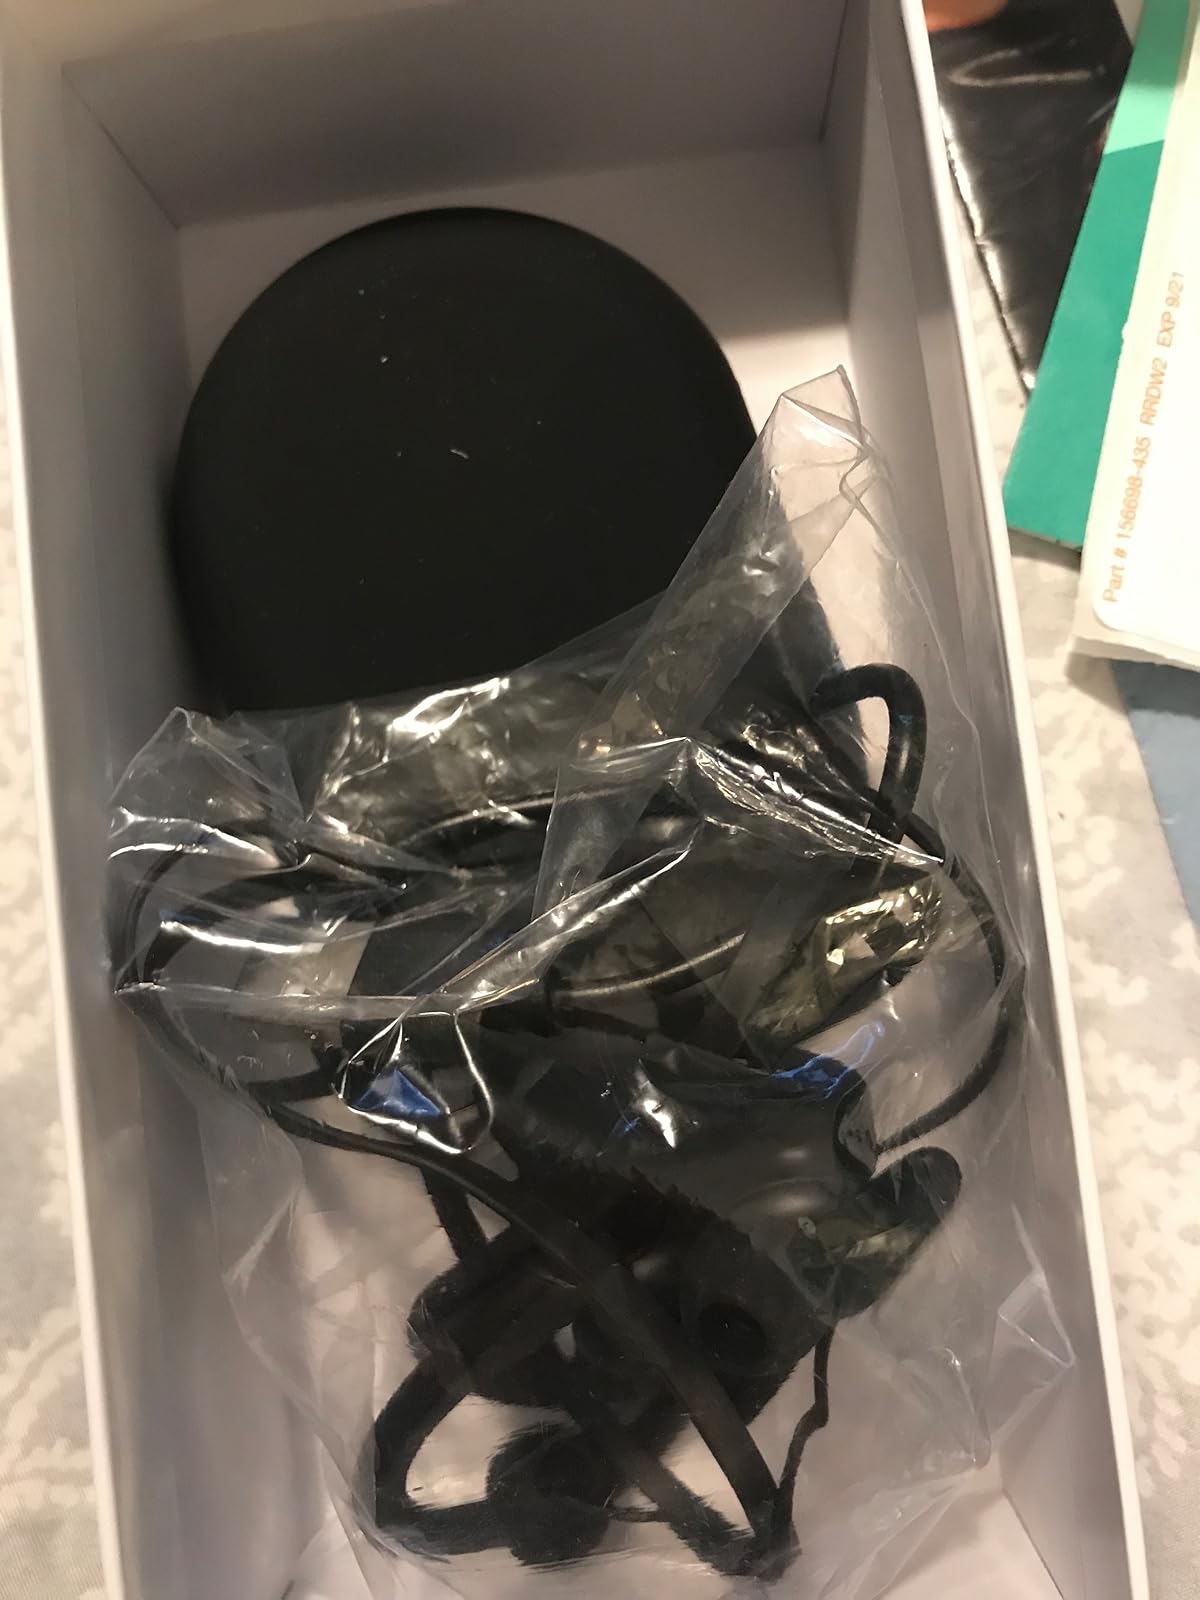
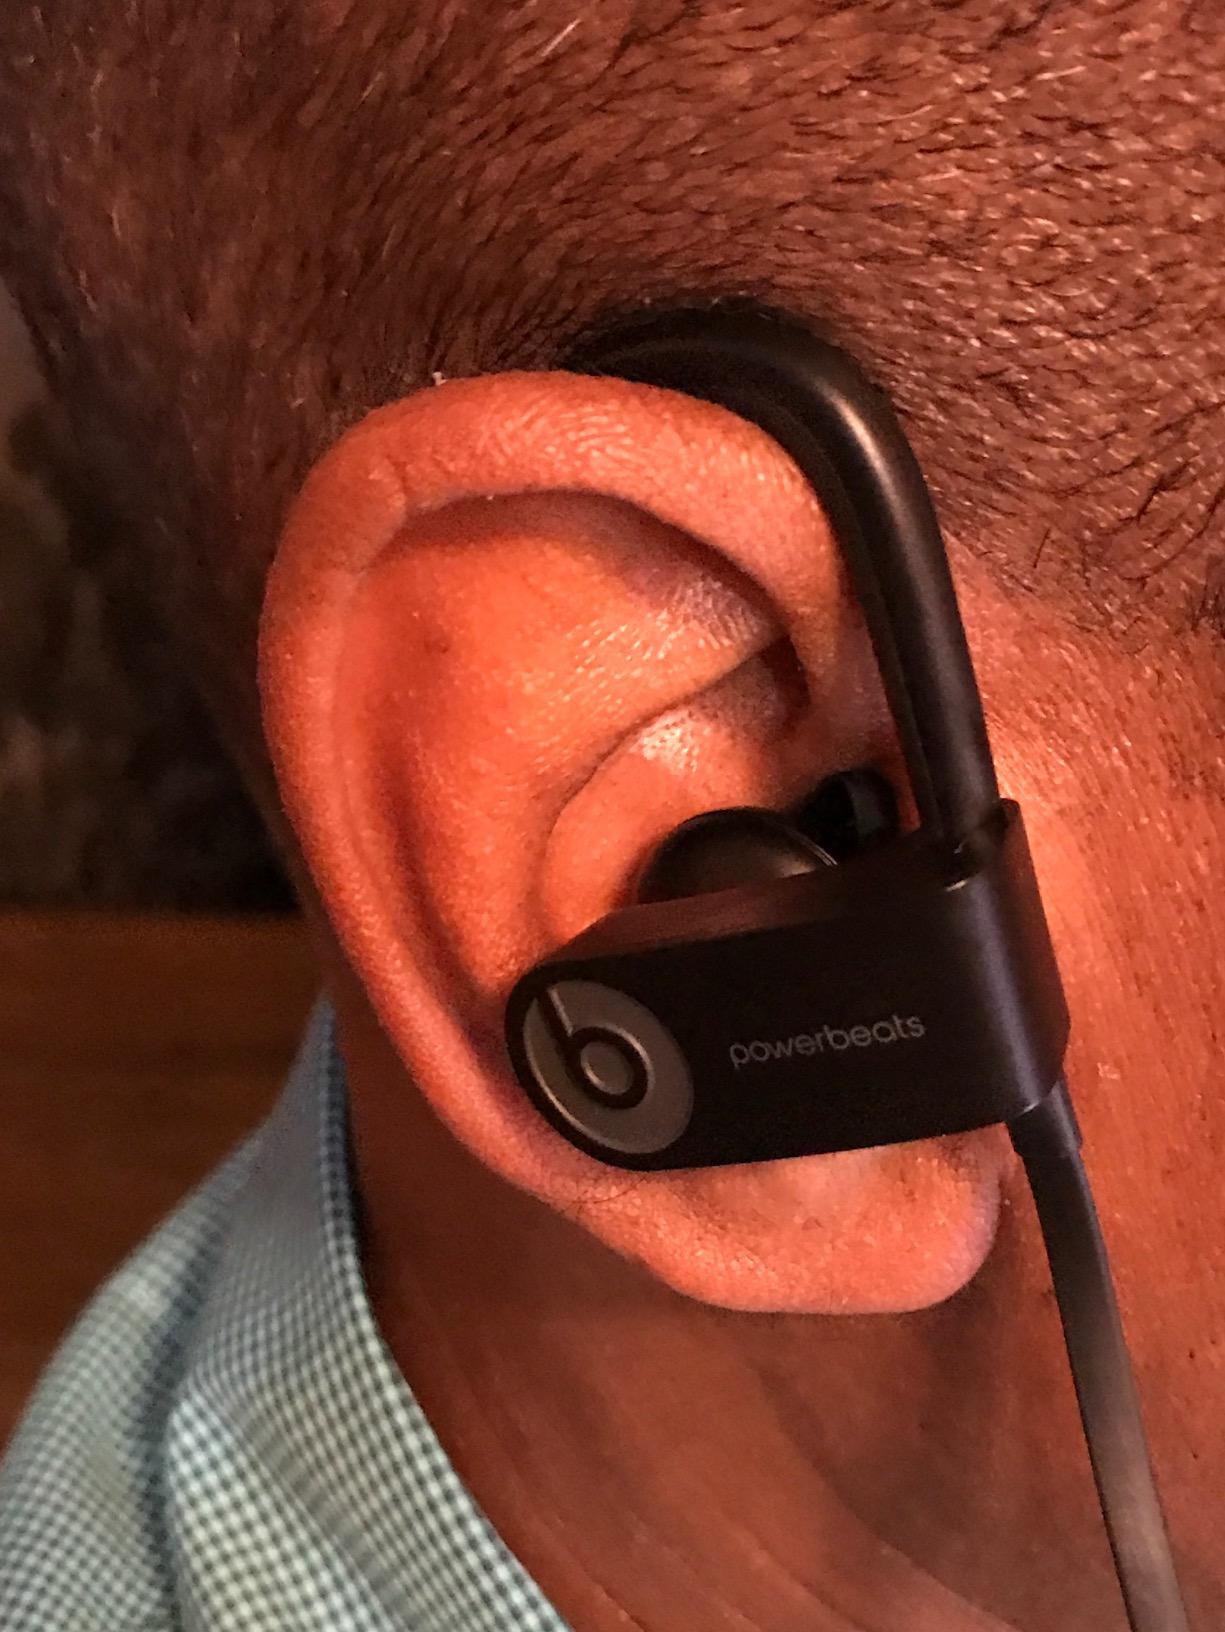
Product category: headphones
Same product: yes